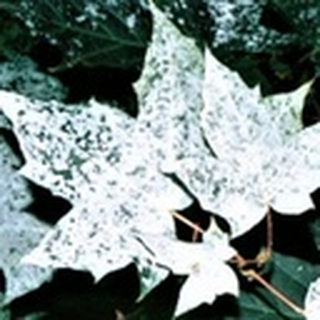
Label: cotton_powdery_mildew